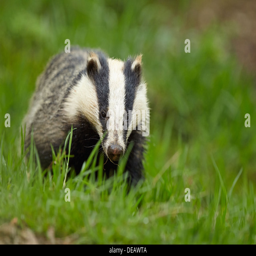
a badger roaming outside its den